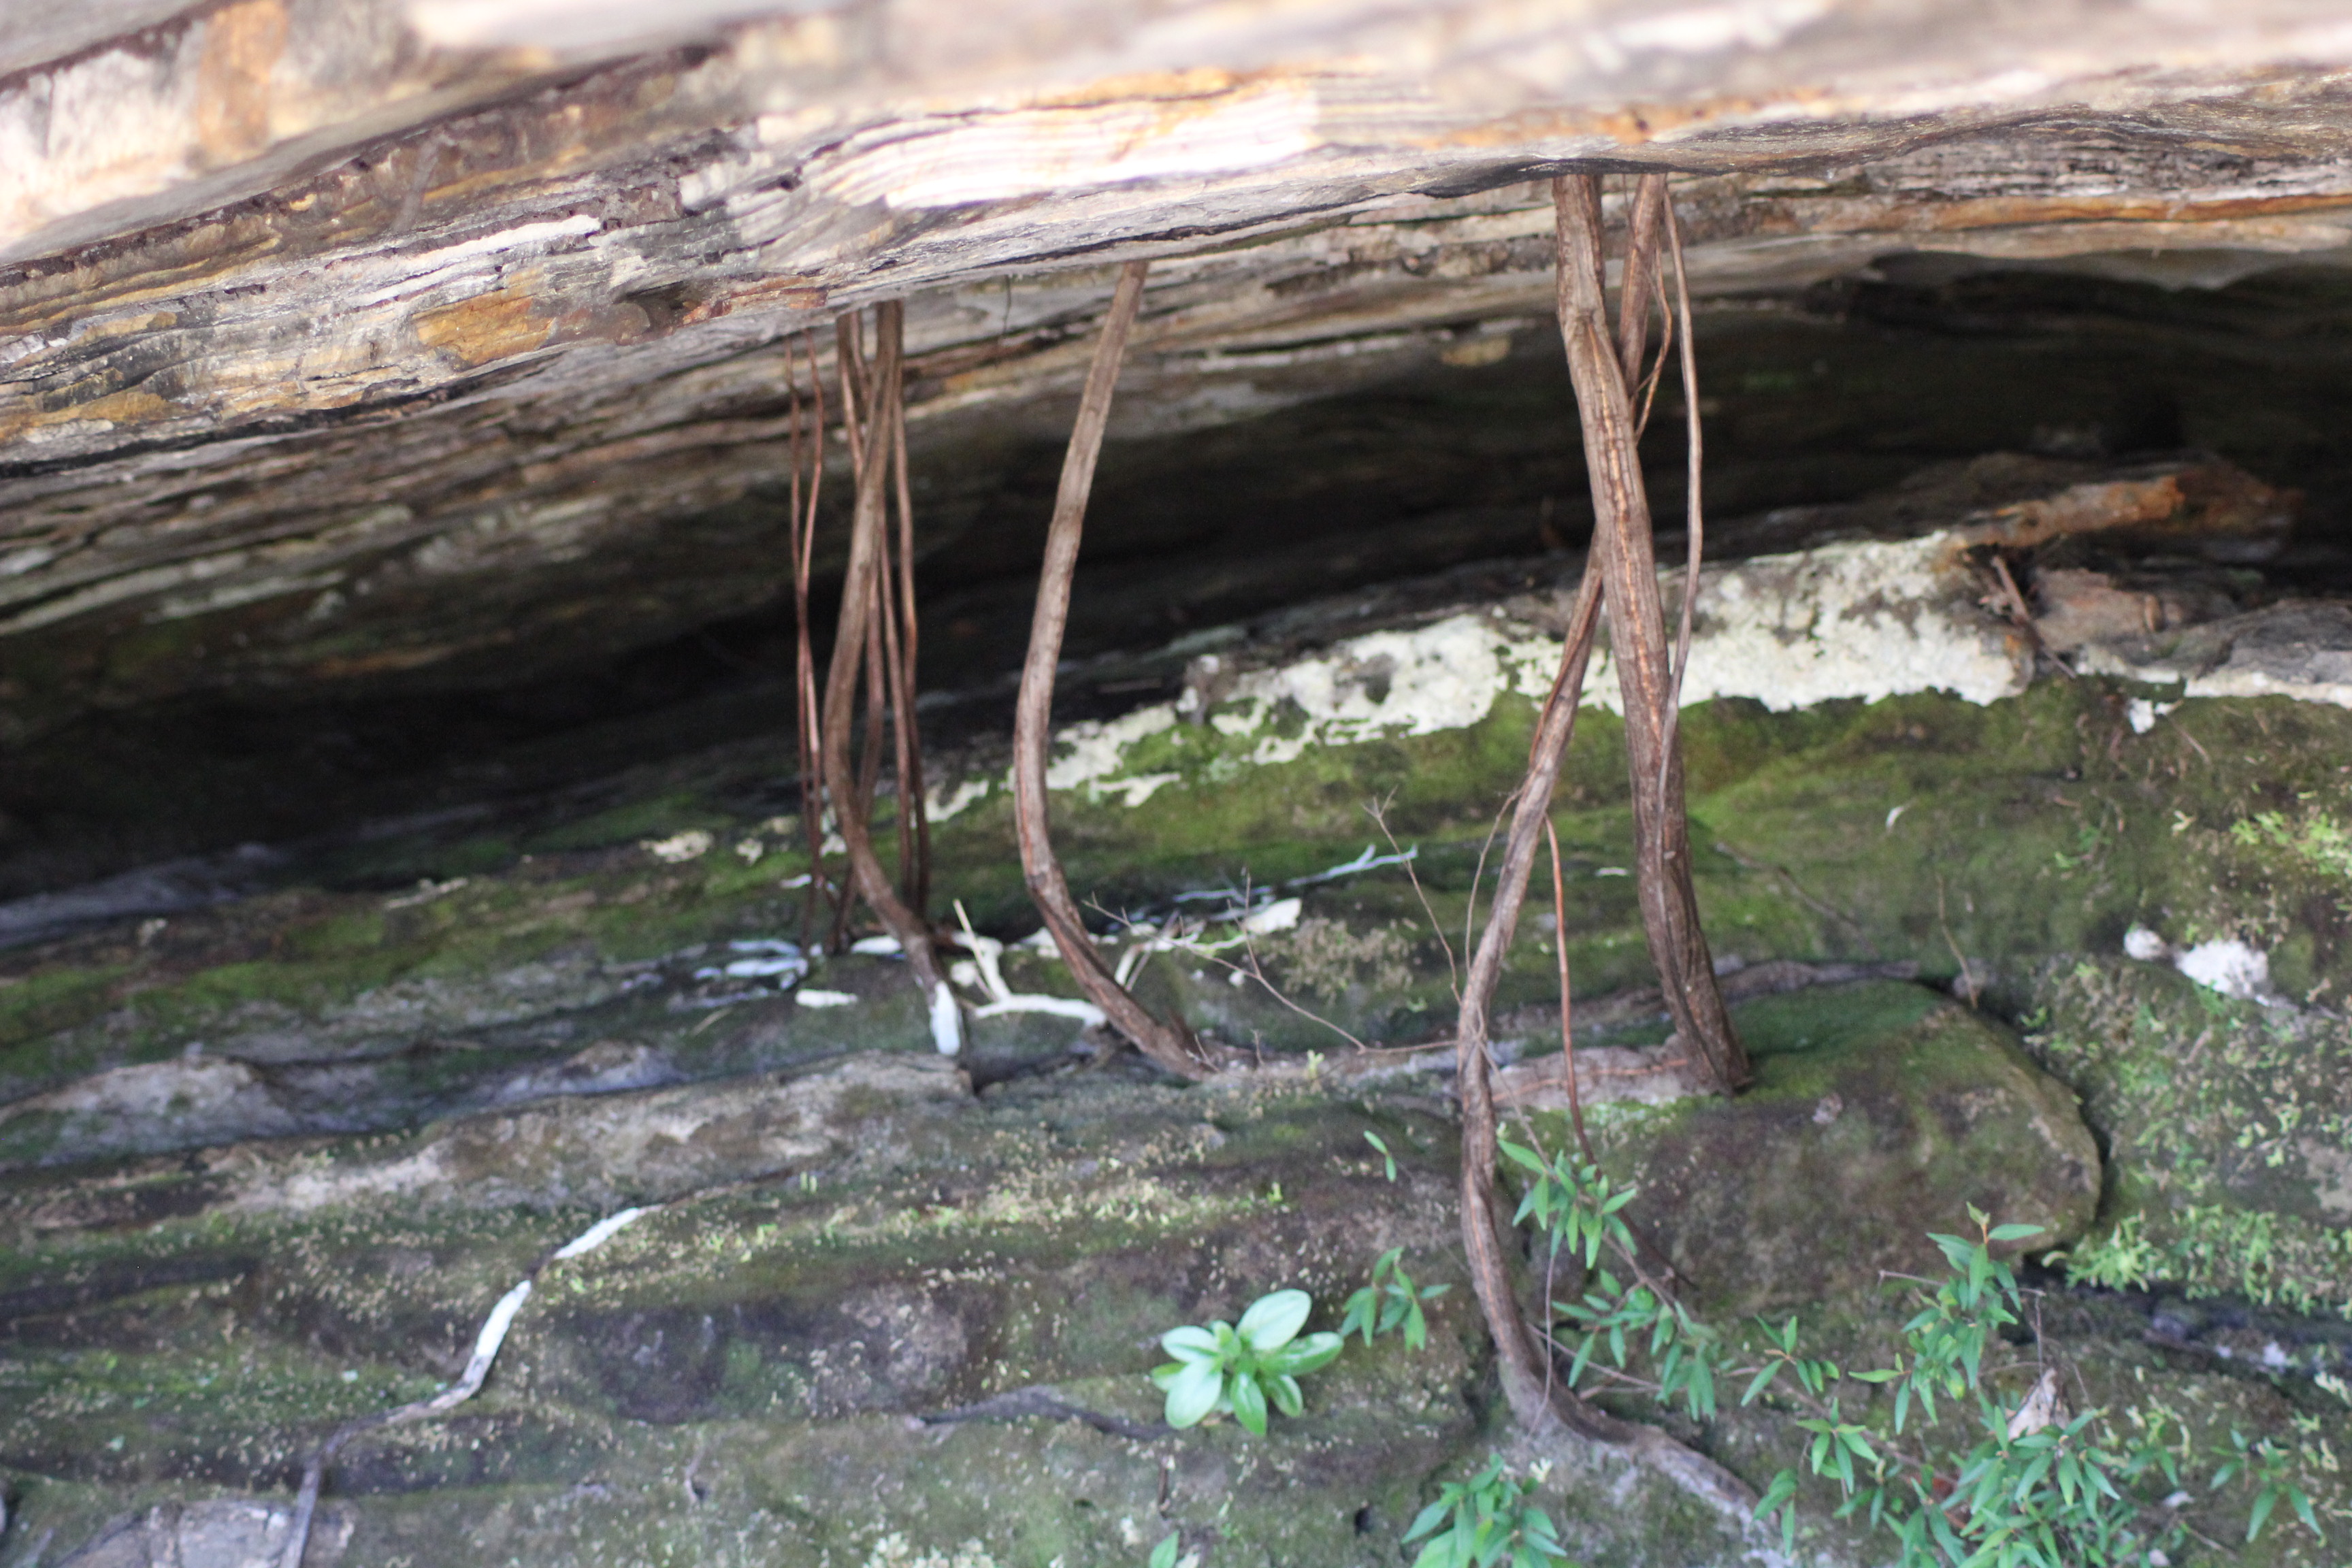
root, rock, wood, formation, tree, bedrock